Royal Cemetery at Ur

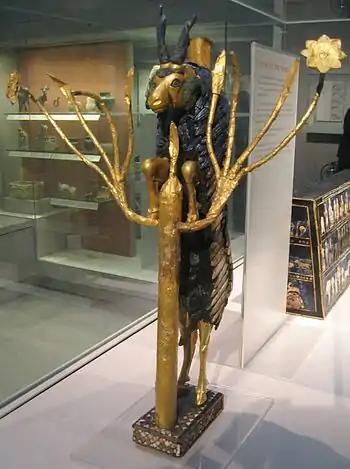
Ram in a Thicket

How the attendants ended up buried with the royalty is somewhat unknown. All of the bodies are arranged in an ordered fashion and appear peaceful. The elaborate headdresses worn by women are undisturbed which supports the assumption they were lying or sitting down when they died. Woolley thought initially that the attendants were human sacrifices and were killed to show the kings' power and put on a public show. Later he speculated that the attendants voluntarily consumed poison to continue serving their head in death. Each attendant was found with a small cup nearby which they could drink the poison from. The poison could have been a sedative with the cause of death being suffocation from having the chamber sealed. Some research has found that some of the skulls had received blunt force trauma indicating that, rather than voluntarily serving their superiors in death, they were forcibly killed.